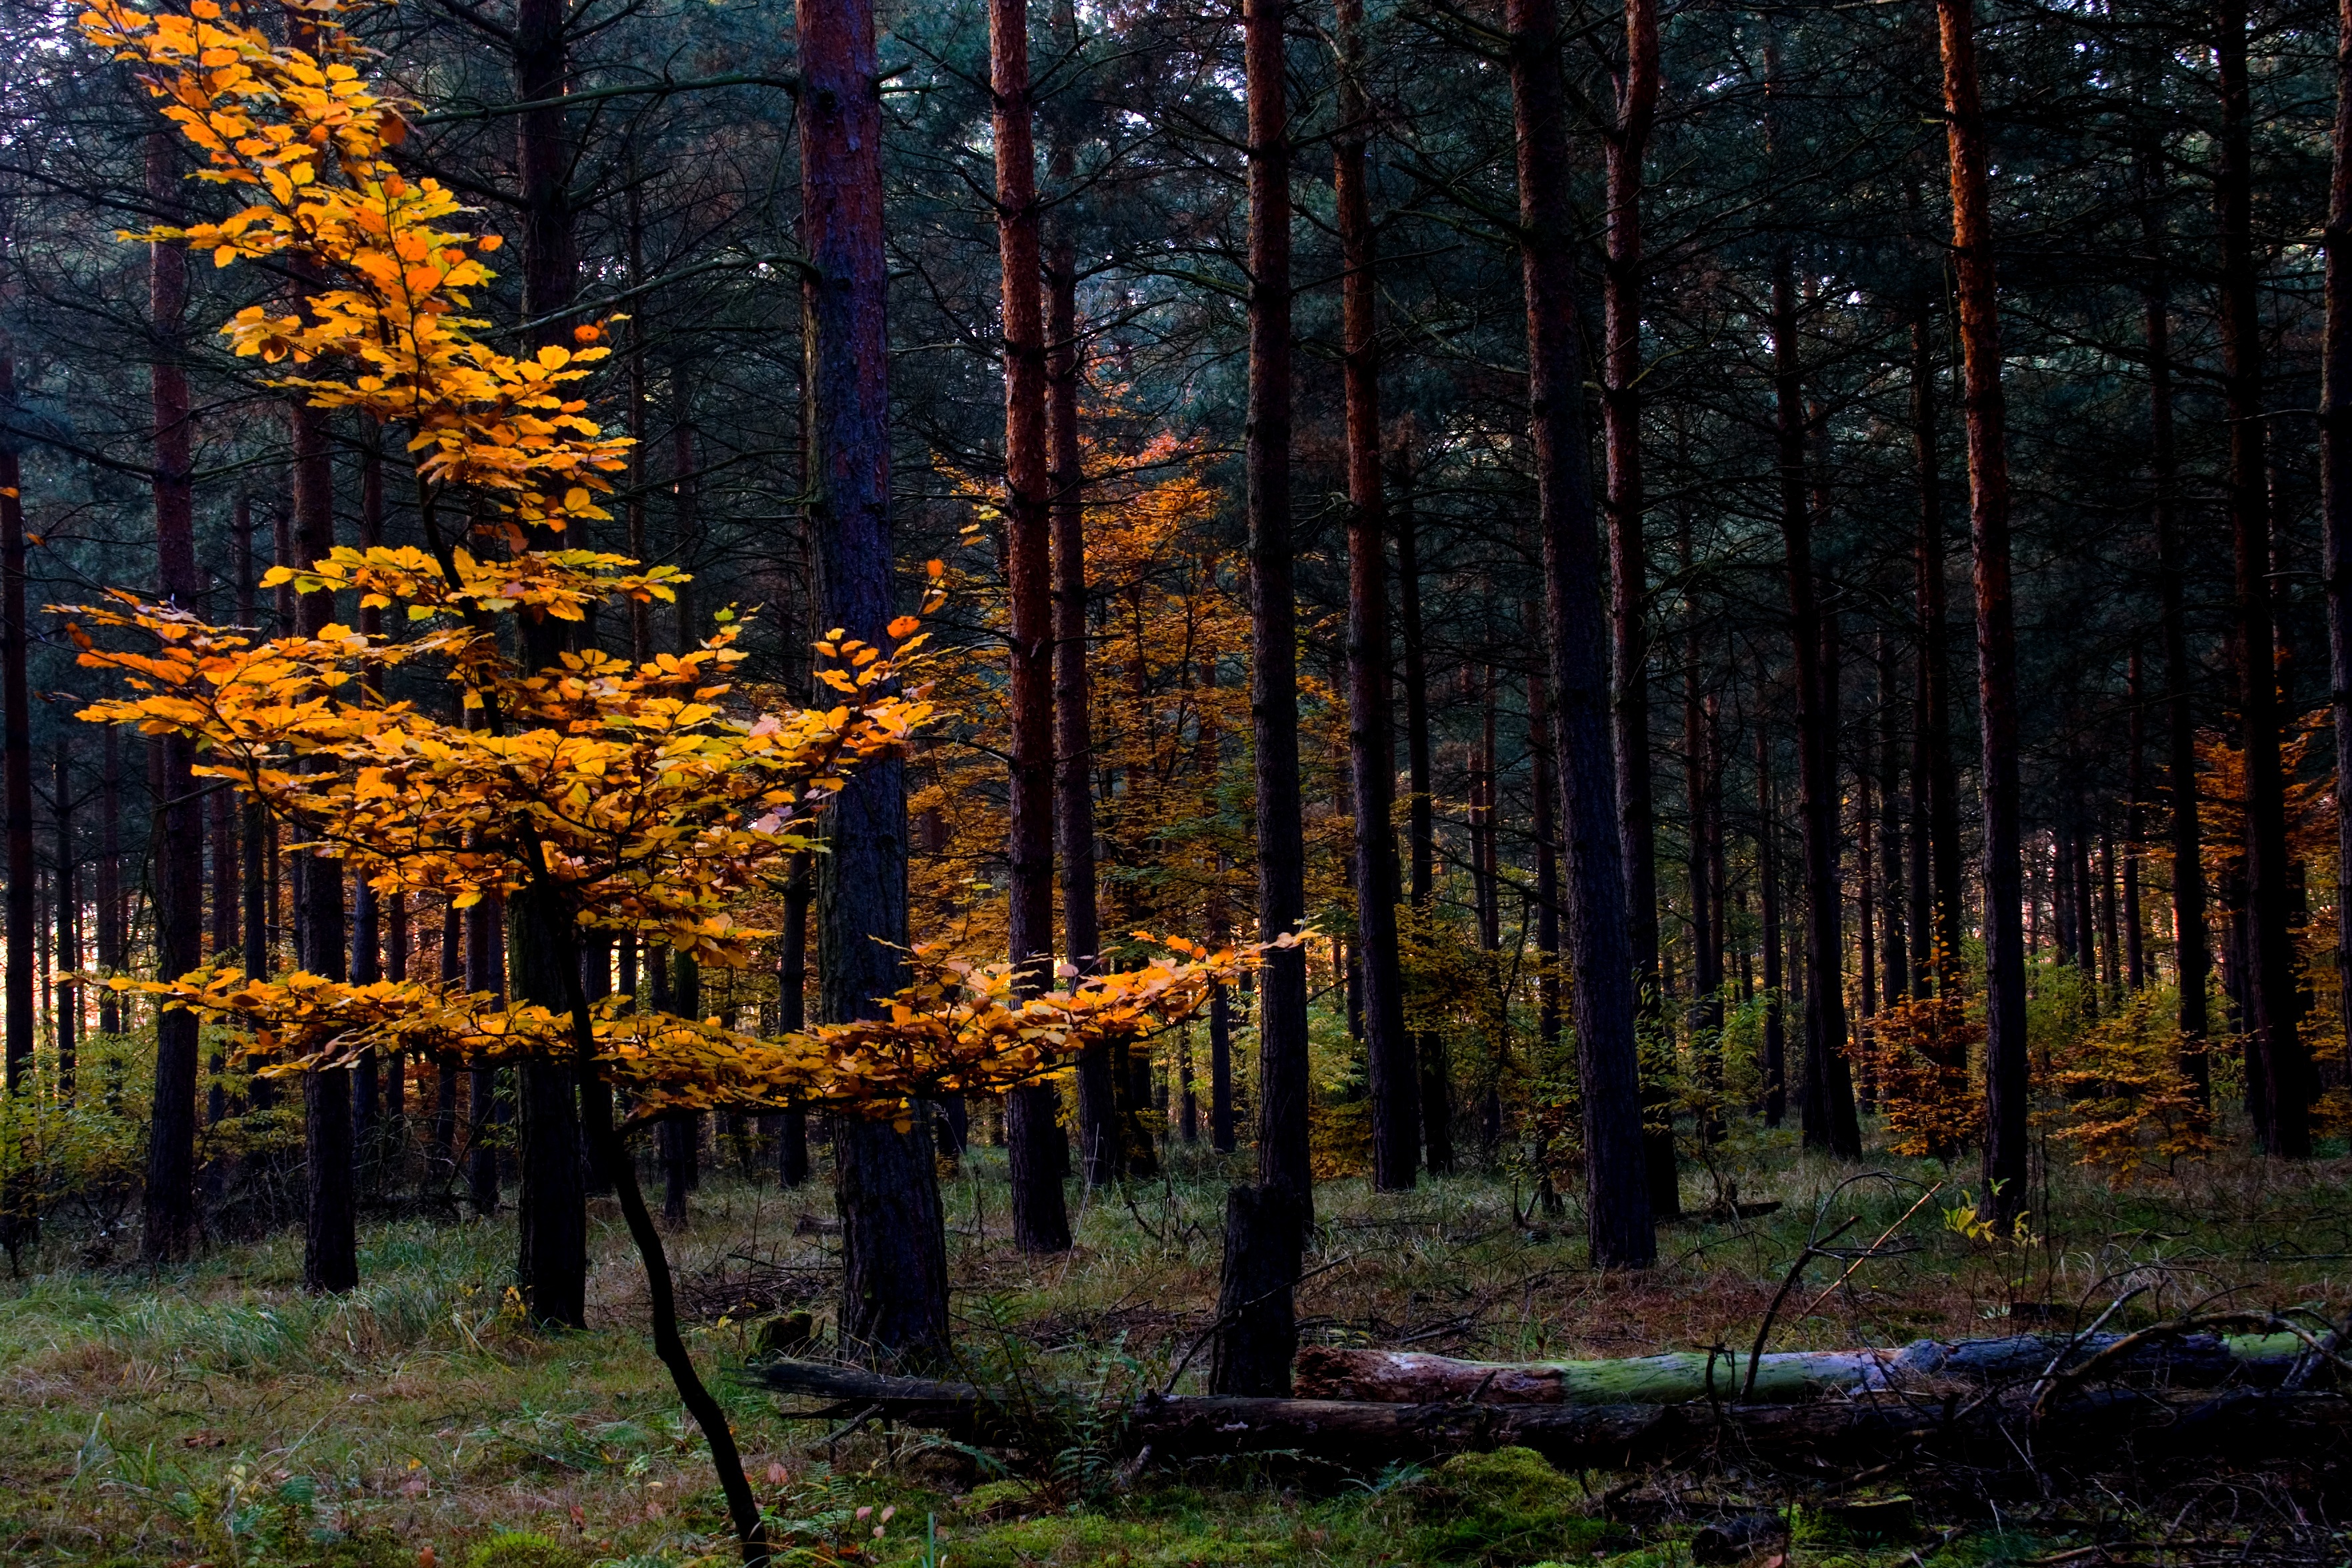
tree, nature, forest, wilderness, branch, plant, sunlight, leaf, flower, reflection, color, autumn, season, spruce, deciduous, woodland, habitat, fall color, autumn forest, larch, ecosystem, colorful leaves, biome, natural environment, woody plant, temperate broadleaf and mixed forest, temperate coniferous forest, land plant